Ringzug

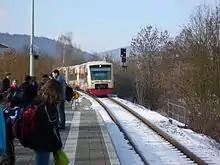
An operation under multiple-unit train control on the section between Tuttlingen and Fridingen, which is not served at regular intervals

The Ringzug operates on both weekdays and weekends over the line from Bräunlingen to Geisingen-Leipferdingen or Blumberg at a two-hour regular interval. On weekdays this basic service is supplemented by numerous additional services which usually do not complete the basic route. Many trains start or end in Rottweil or Trossingen Stadt and run to or from Leipferdingen. On weekdays there are services between Bräunlingen and Trossingen and between Rottweil and Leipferdingen at least once an hour. This service is amplified again on some section during the peak, so that, for example, between Tuttlingen and Spaichingen on weekdays between 15:00 and 18:00, giving an approximate half-hour service. However, between Trossingen and Rottweil on weekdays during the off-peak there is only a two-hour basic service, so Deißlingen station outside the peak and on weekdays is served only every two hours.